James W. Ball

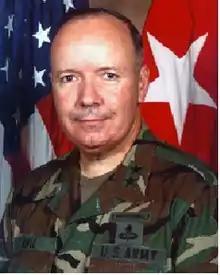
Major General James W. Ball

Major General James William Ball (born February 10, 1939) was a career officer in the United States Army who served as the 24th Chief of Ordnance for the United States Army Ordnance Corps.